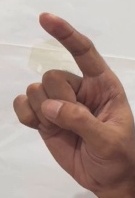
ASL sign: Z